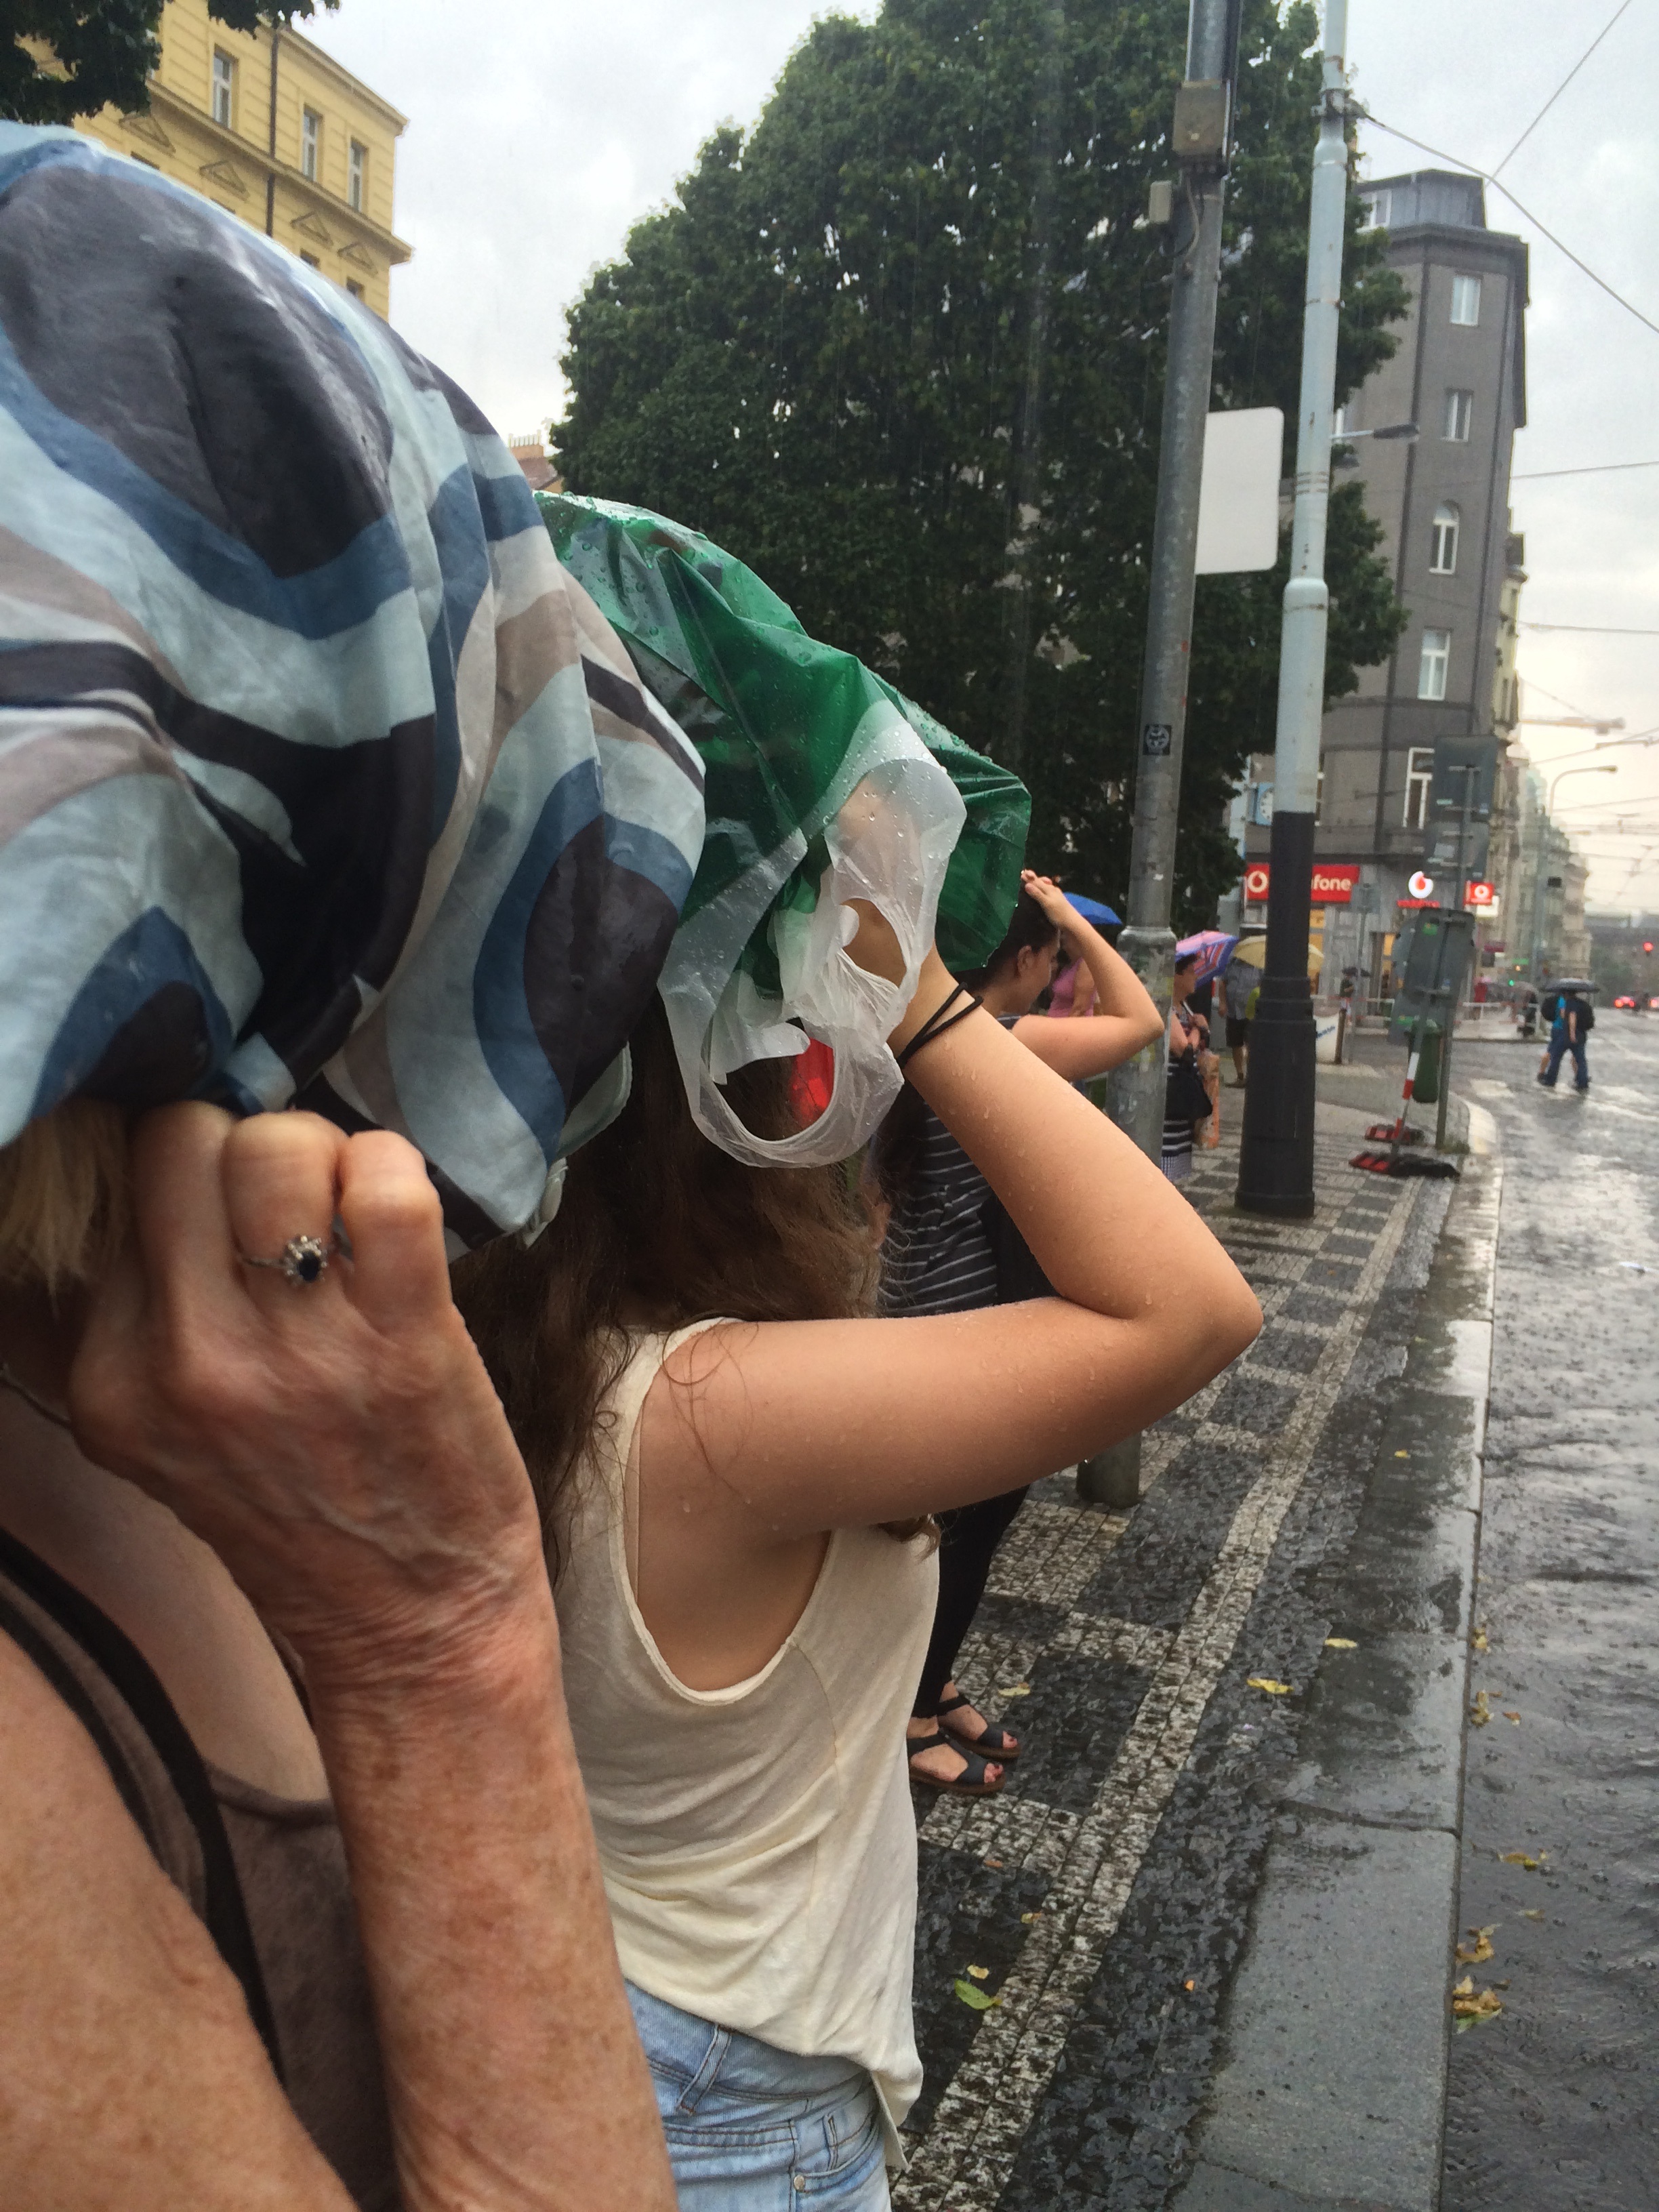
girl, road, street, vehicle, fun